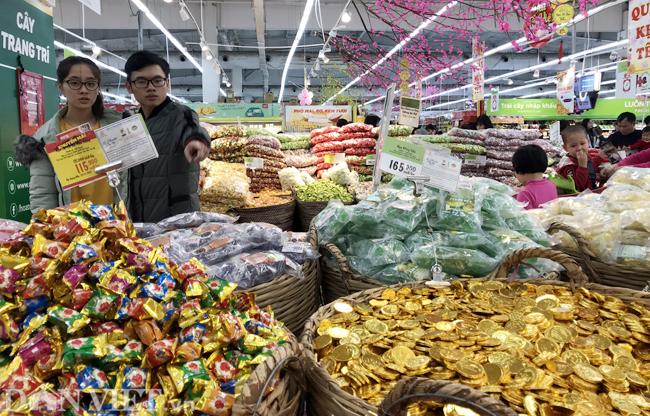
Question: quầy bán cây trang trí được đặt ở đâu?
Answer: ở gần quầy bán kẹo